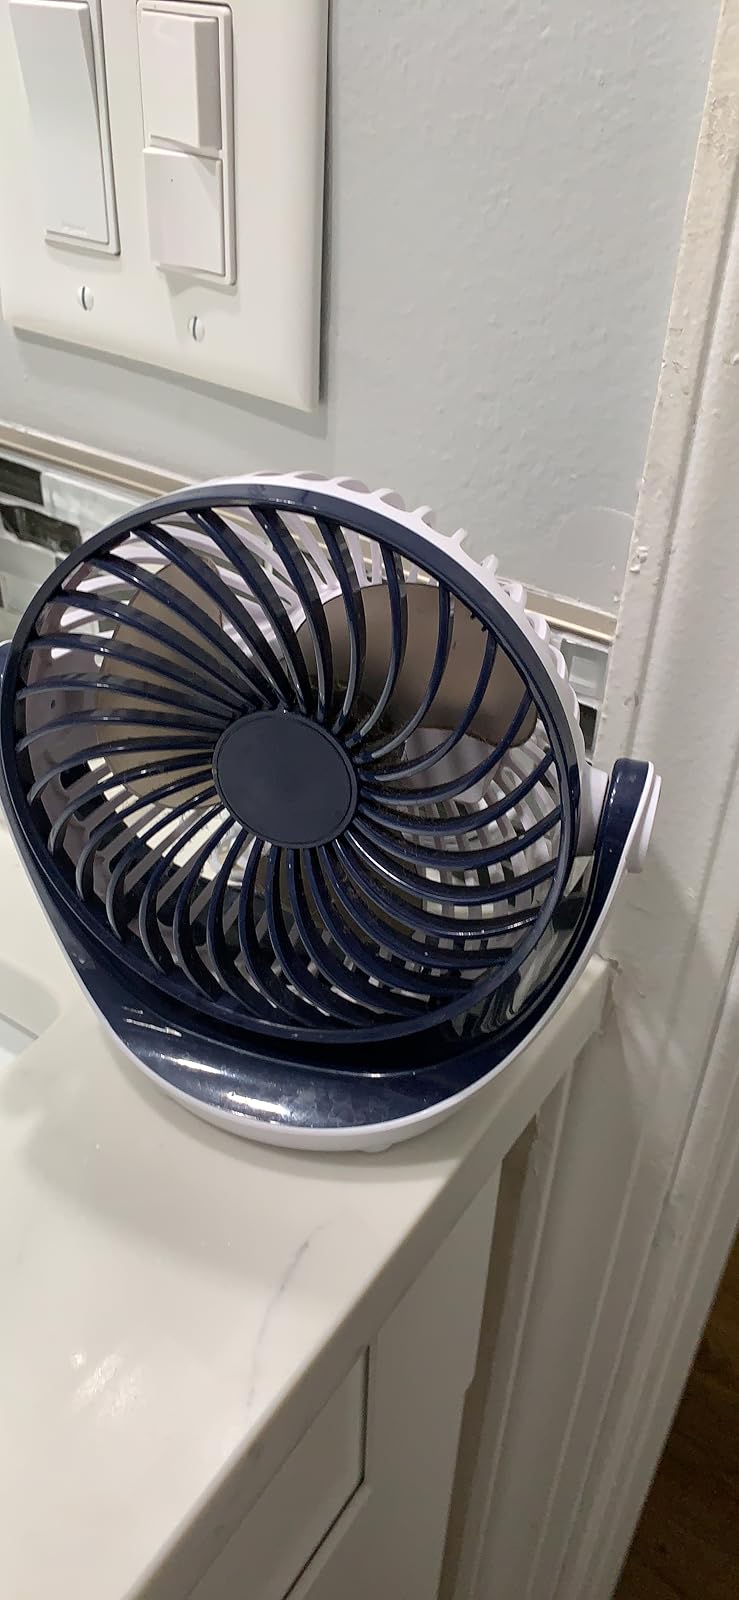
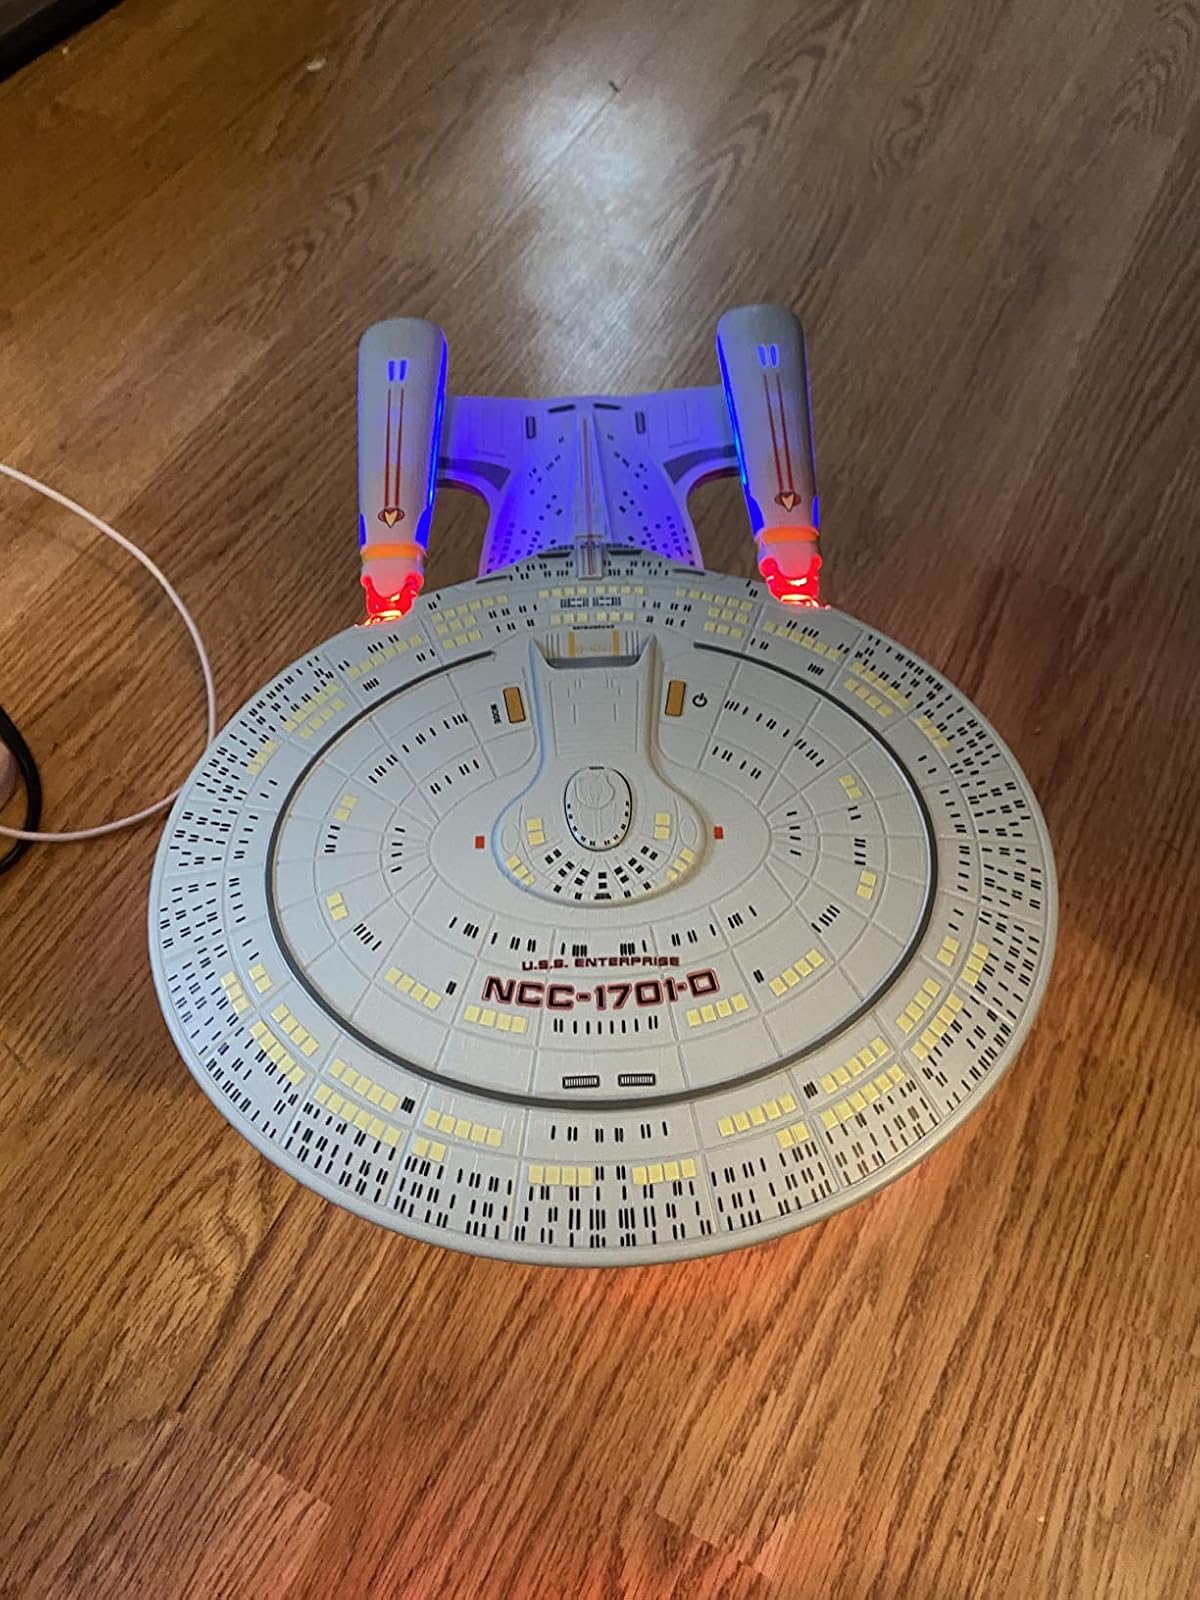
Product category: fan
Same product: no